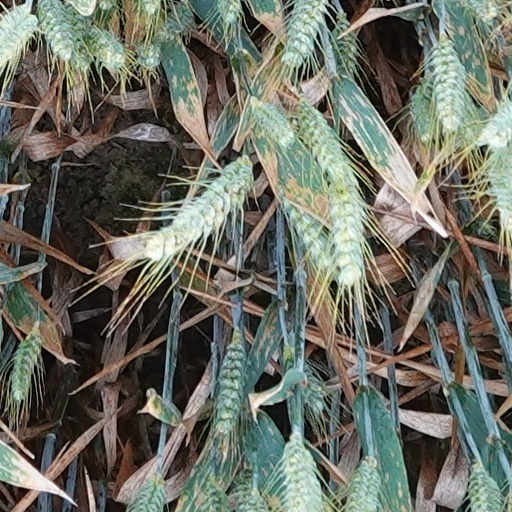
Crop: wheat